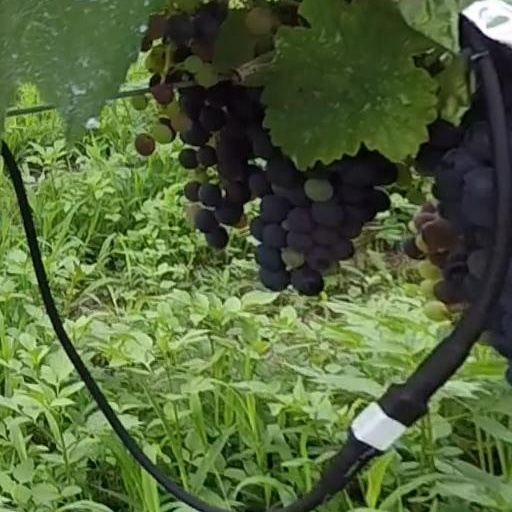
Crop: grape